Mutation rate

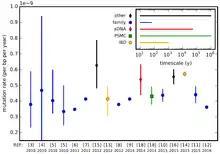
Recently reported estimates of the human genome-wide mutation rate. The human germline mutation rate is approximately 0.5×10 per basepair per year.

In genetics, the mutation rate is the frequency of new mutations in a single gene, nucleotide sequence, or organism over time. Mutation rates are not constant and are not limited to a single type of mutation; there are many different types of mutations. Mutation rates are given for specific classes of mutations. Point mutations are a class of mutations that are changes to a single base. Missense, nonsense, and synonymous mutations are three subtypes of point mutations. The rate of these types of substitutions can be further subdivided into a mutation spectrum, which describes the influence of the genetic context on the mutation rate.